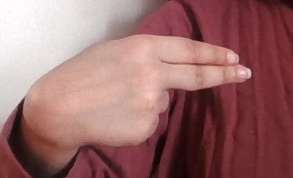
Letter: ain